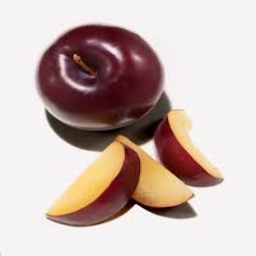
Label: plum